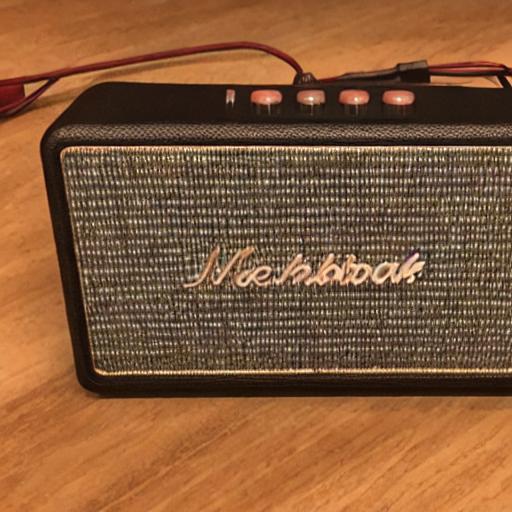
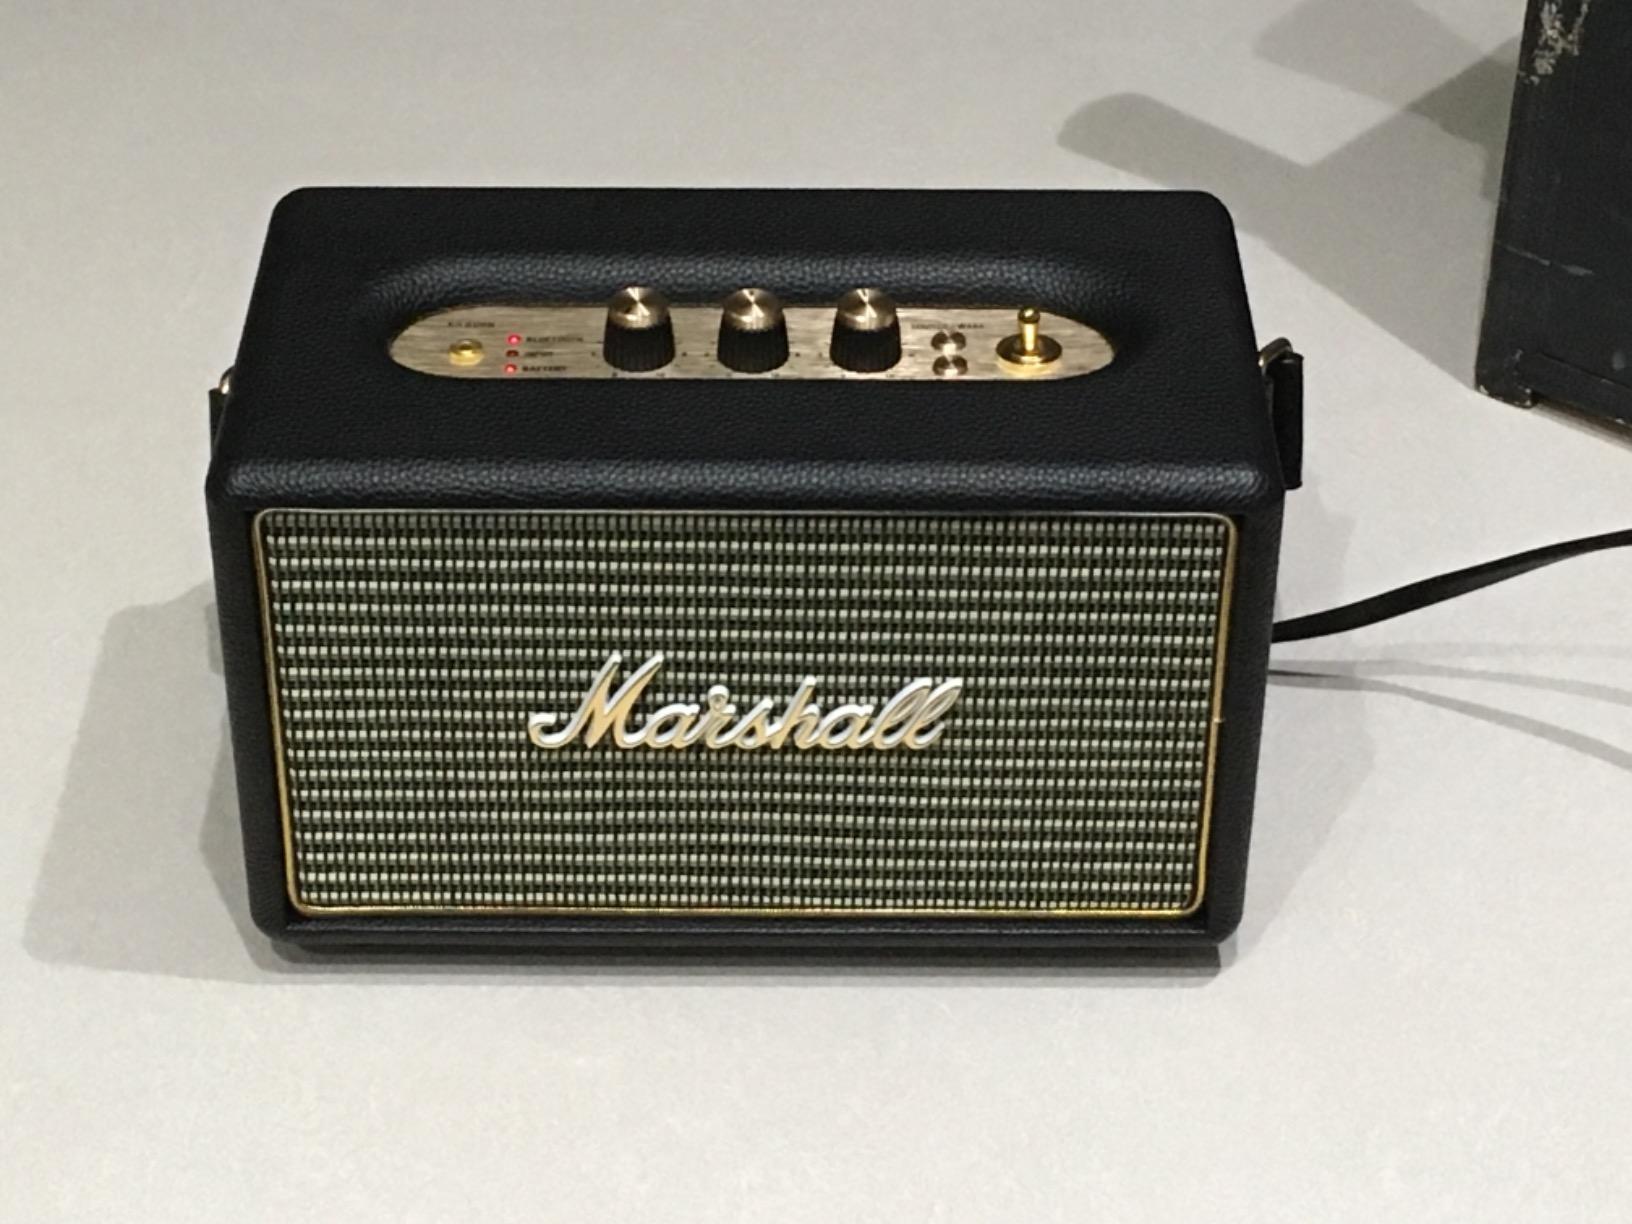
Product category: speaker
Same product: no